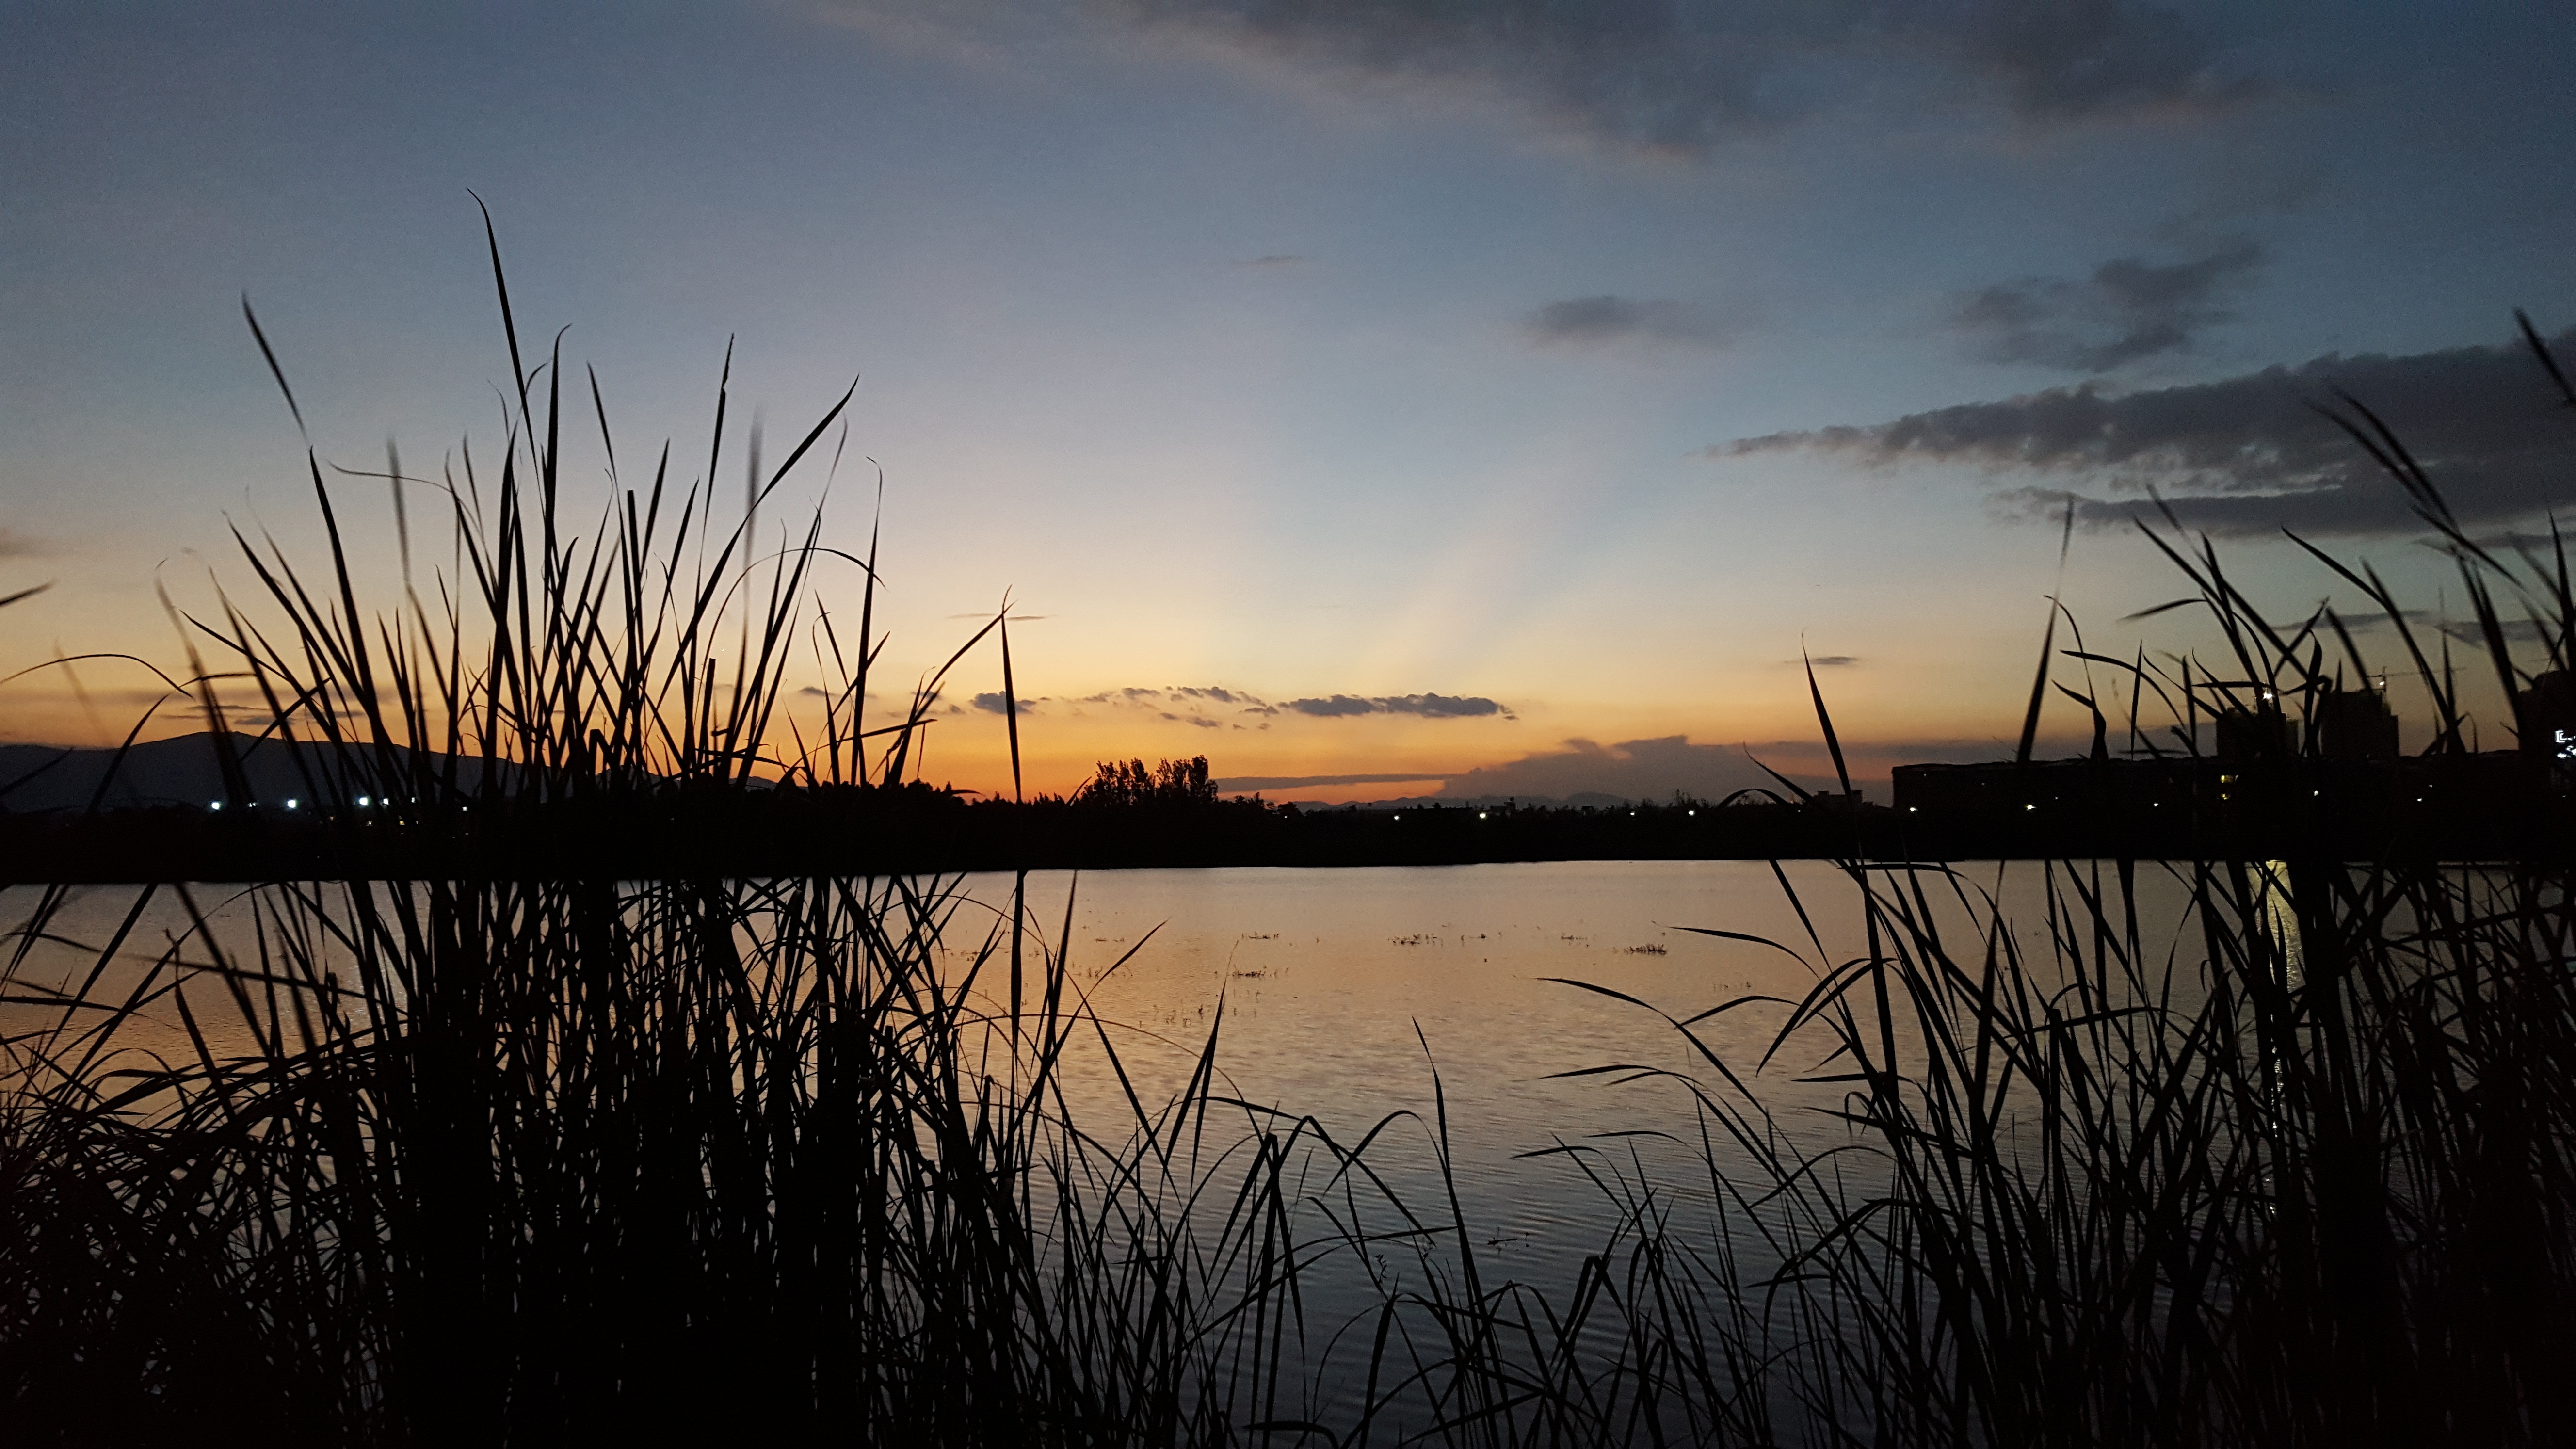
sea, nature, grass, horizon, cloud, sky, sun, sunrise, sunset, sunlight, morning, lake, dawn, dusk, evening, reflection, park, black, afterglow, atmospheric phenomenon